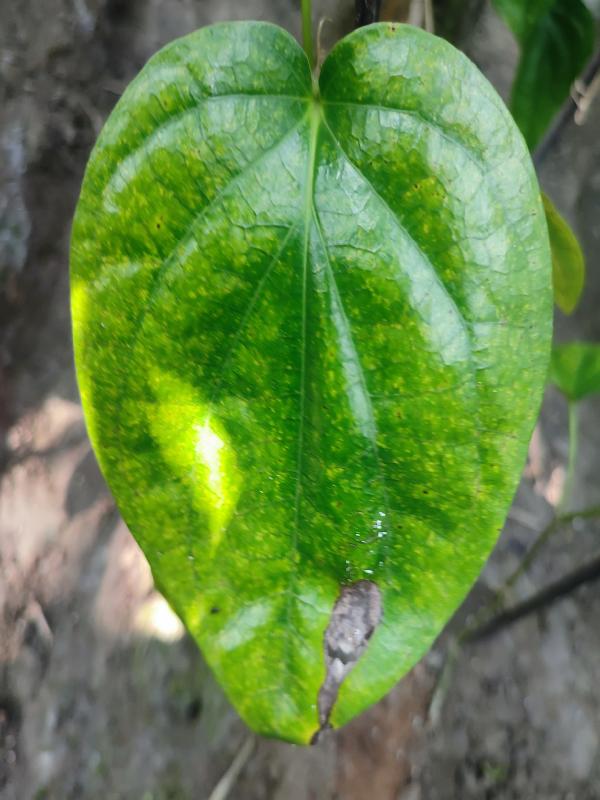
Label: Bacterial_Leaf_Disease